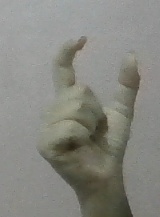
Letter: nun